University of Siegen

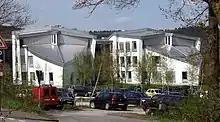
Artur-Woll-Haus

Artur-Woll-Haus is an exceptional building, which was designed by Dutch architects "rau architecten". It consists of an arc-shaped central unit with three wings that resemble a tug. The cost of construction was around €8.6 million.